History of Baltimore

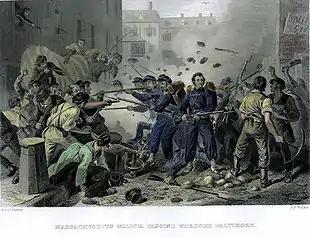
The Baltimore riot of 1861

The first printing press was introduced to the city in 1765 by a German immigrant, Nicholas Hasselbach, whose equipment was later used in the printing of Baltimore's first newspapers, "The Maryland Journal" and "The Baltimore Advertiser", first published by William Goddard in 1773.